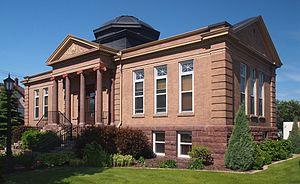
La ville de Brainerd est le siège du comté de Crow Wing, dans l’État du Minnesota, aux États-Unis. Sa population s’élevait à 13 590 habitants lors du recensement de 2010, estimée à 13 428 habitants en 2017.